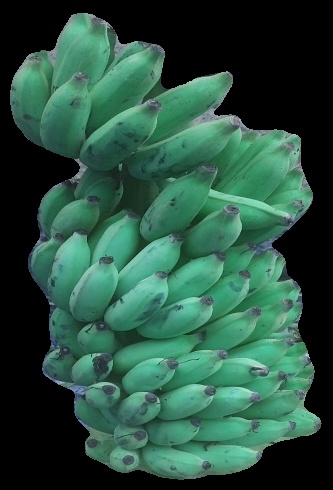
Variety: elakki-bale
Grade: grade2